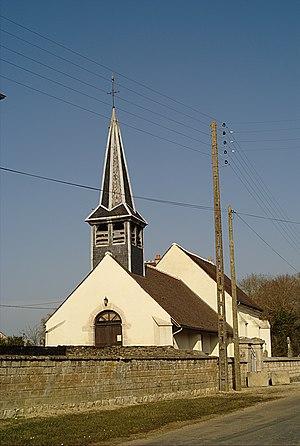
Église paroissiale de la Nativité de la Vierge, Bousselange (Côte d'Or, Bourgogne, France) Català: Església parroquial de la Nativitat de la Verge, Bousselange (Costa d'Or, Borgonya, França) Español: Iglesia parroquial de la Natividad de la Virgen, Bousselange (Côte d'Or, Borgoña, Francia) This building is indexed in the Base Mérimée, a database of architectural heritage maintained by the French Ministry of Culture,
L'ensemble paroissial de Seurre, usuellement abrégé en paroisse de Seurre est l'un des 6 ensembles du secteur pastoral de La Plaine, et des 63 du diocèse de Dijon. Son siège est la Maison paroissiale de Seurre, située au 4 rue des écoles.